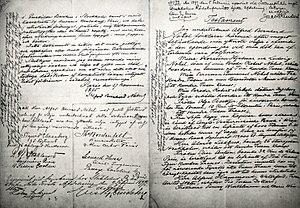
Le prix Nobel est une récompense de portée internationale. Remis pour la première fois en 1901, les prix sont décernés chaque année à des personnes « ayant apporté le plus grand bénéfice à l'humanité », par leurs inventions, découvertes et améliorations dans différents domaines de la connaissance, par l'œuvre littéraire la plus impressionnante, ou par leur travail en faveur de la paix, suivant ainsi les derniers vœux d'Alfred Nobel, inventeur de la dynamite.